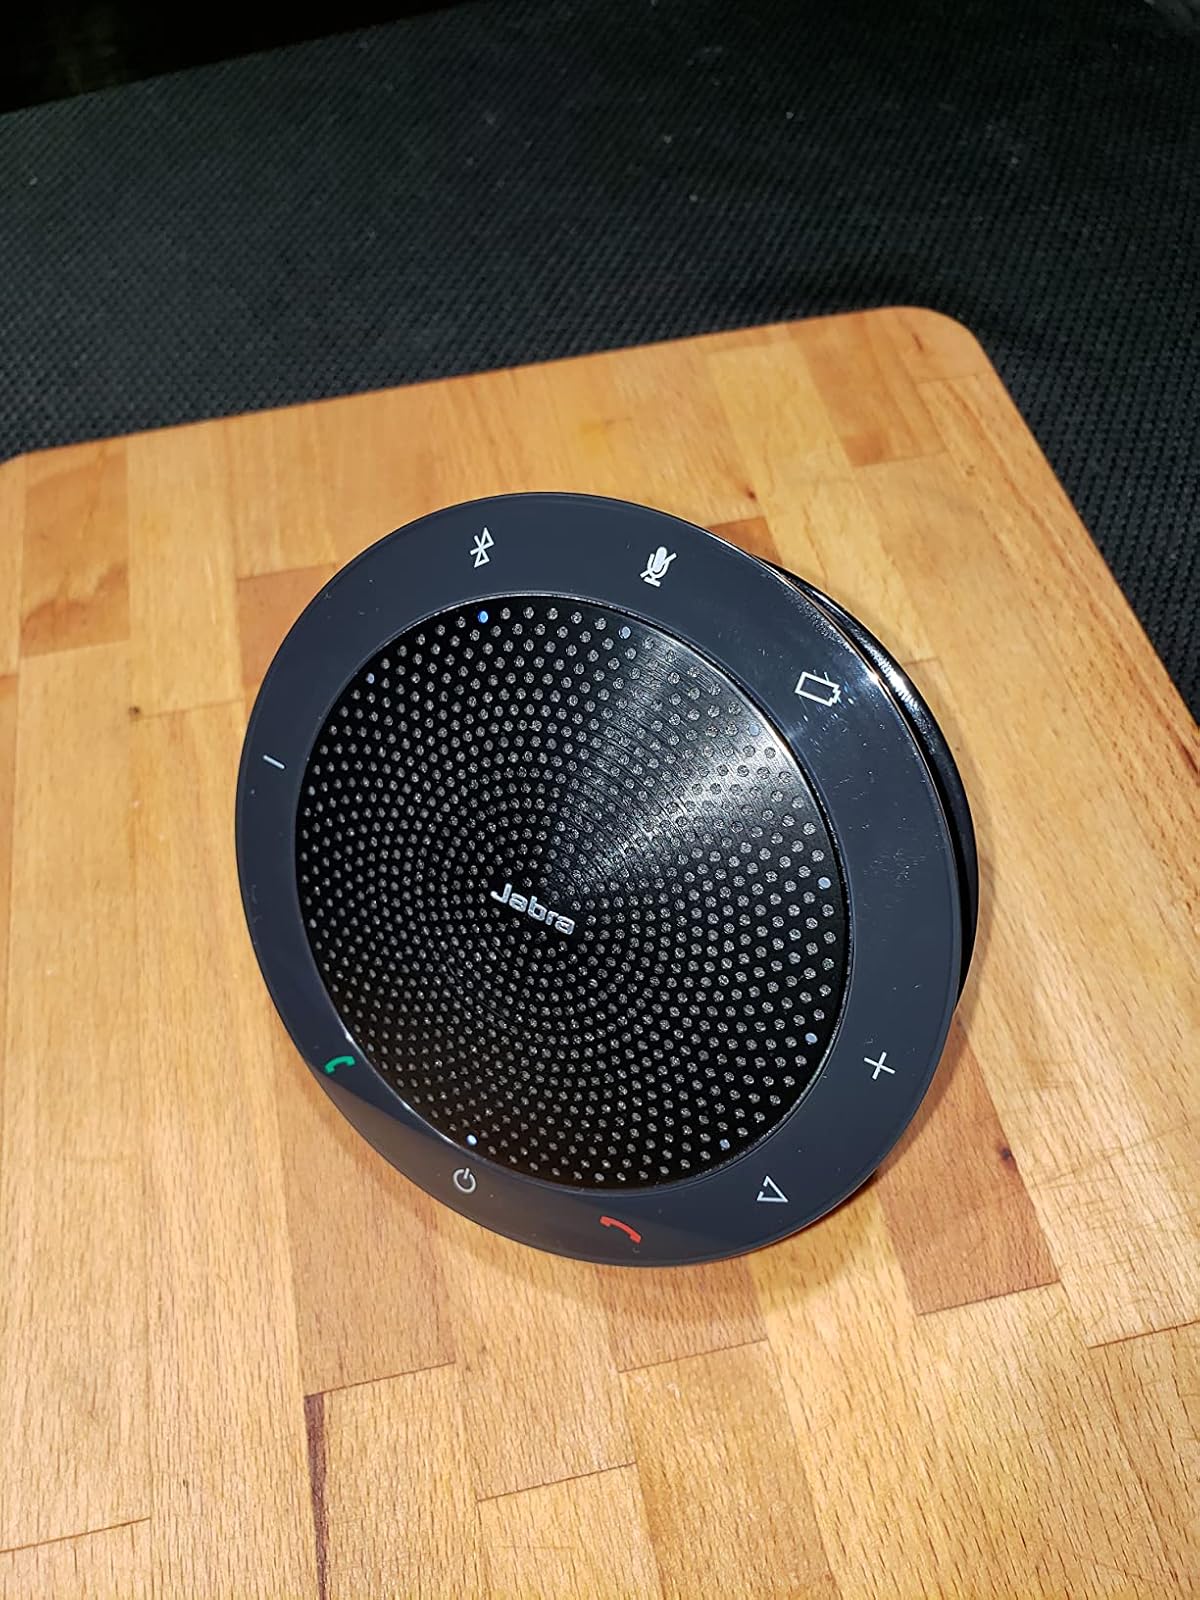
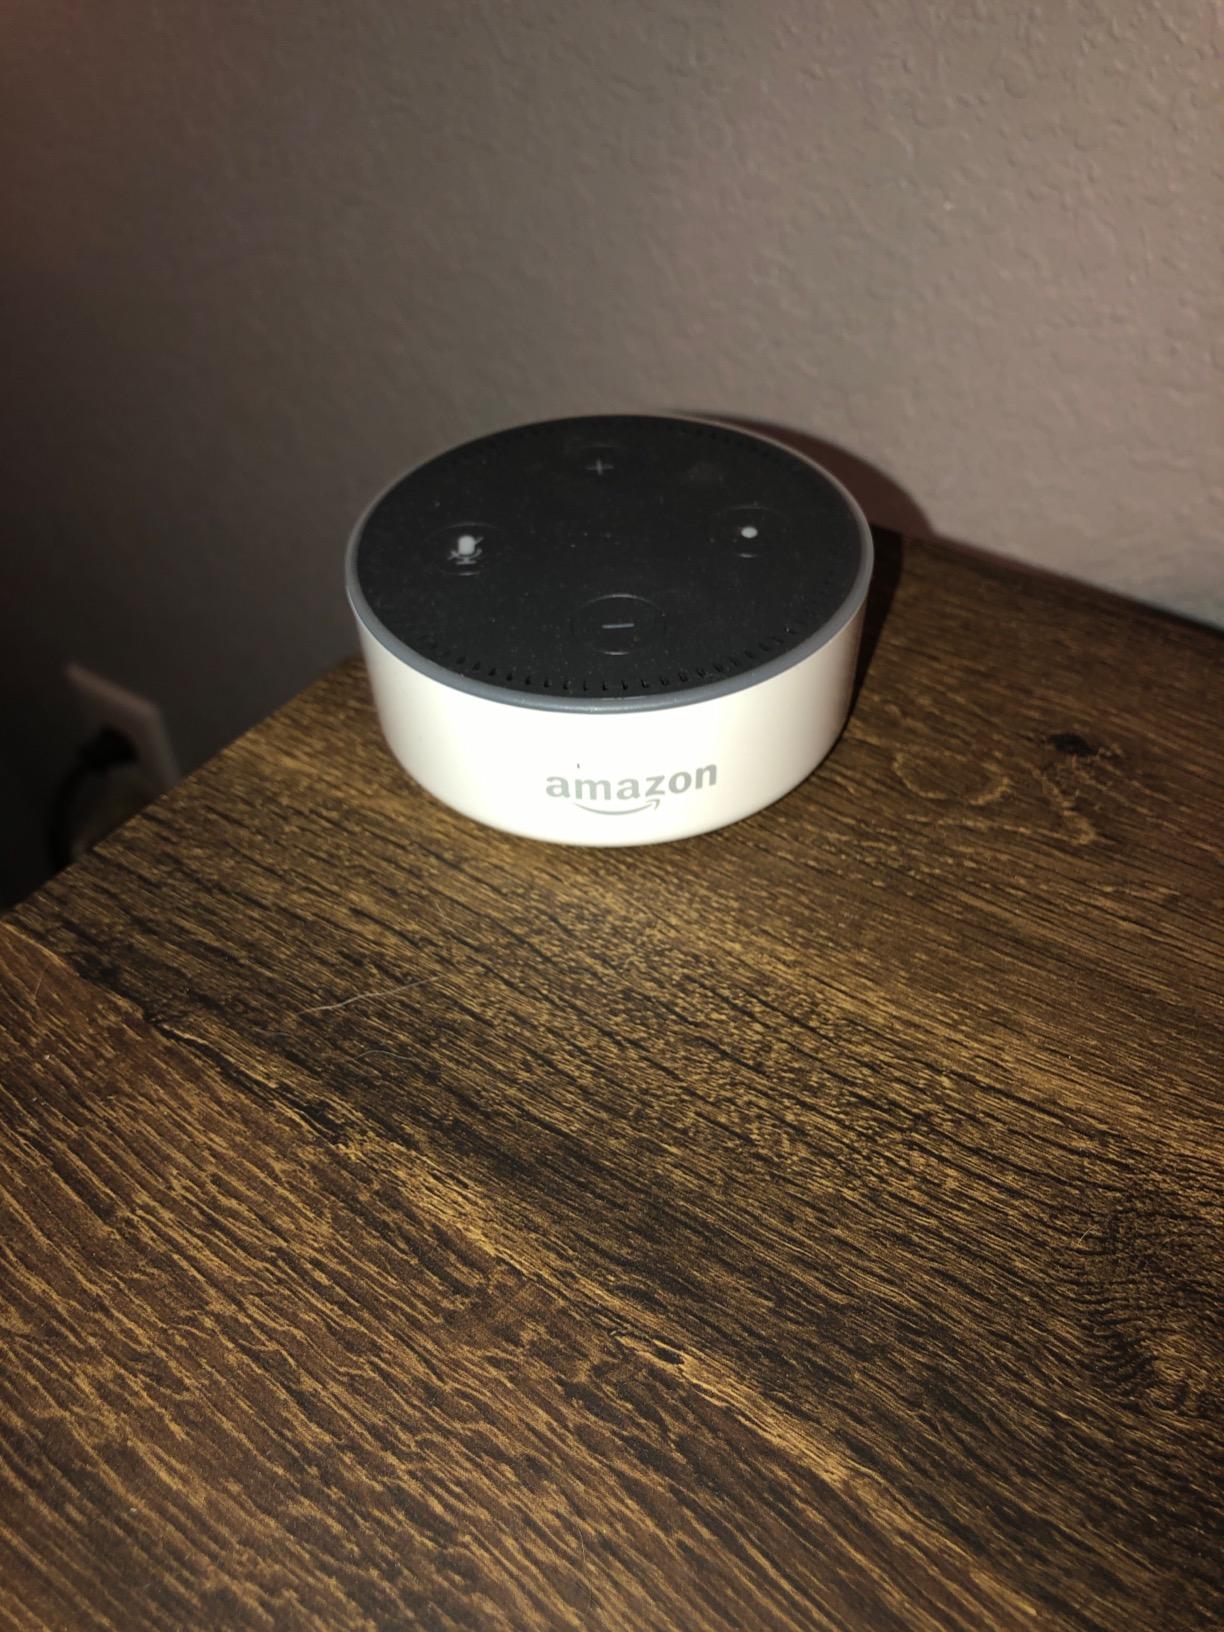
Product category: speaker
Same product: no